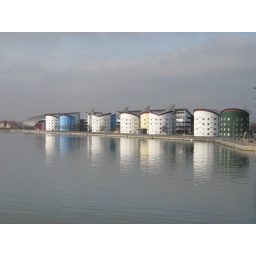
UEL Docklands Campus (I live in Clare, second blue building from the left)